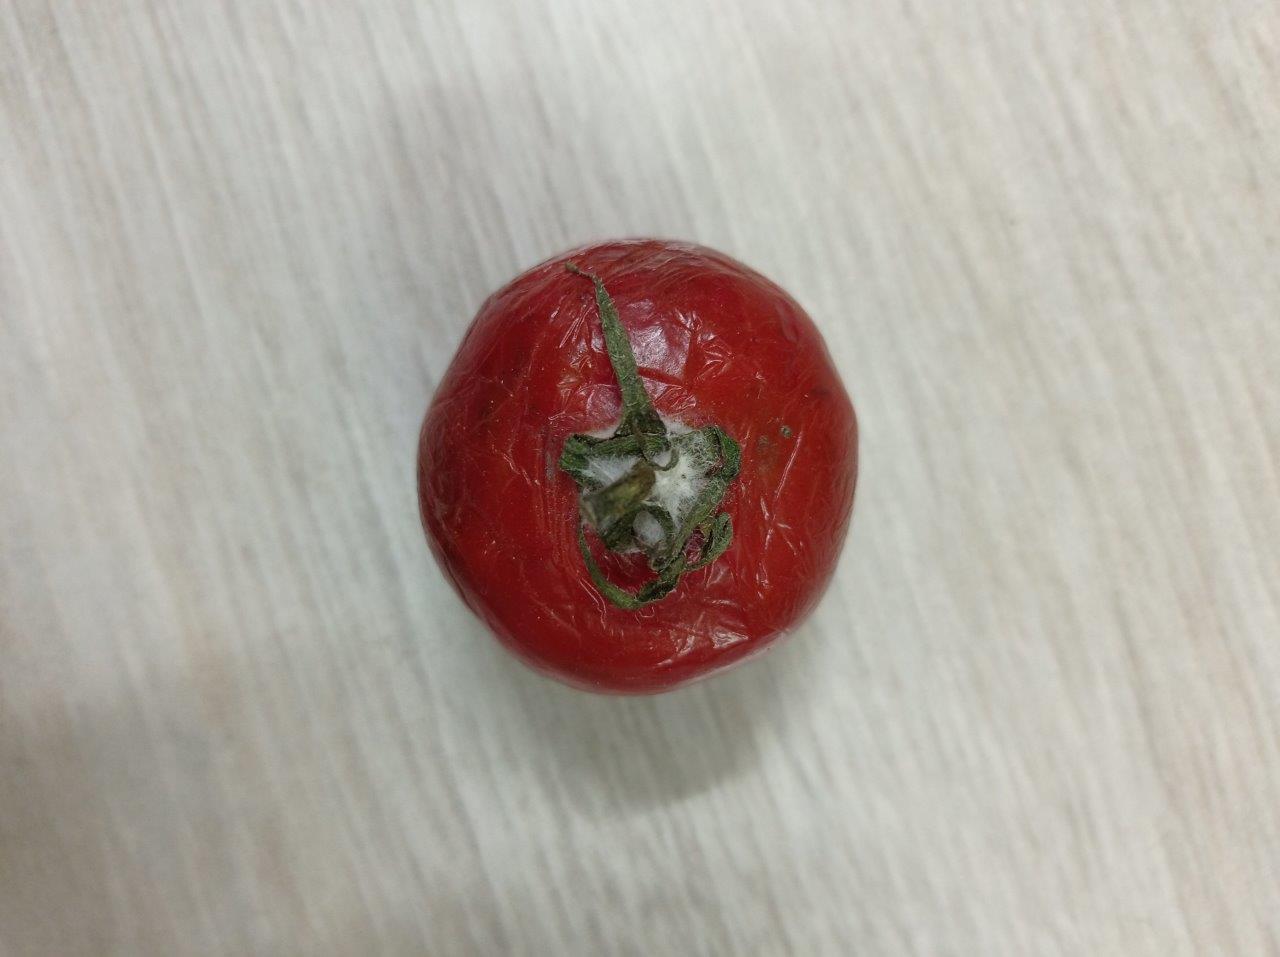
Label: Rotten